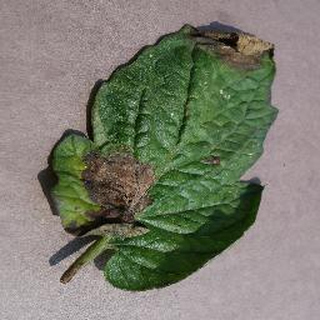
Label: tomato_late_blight